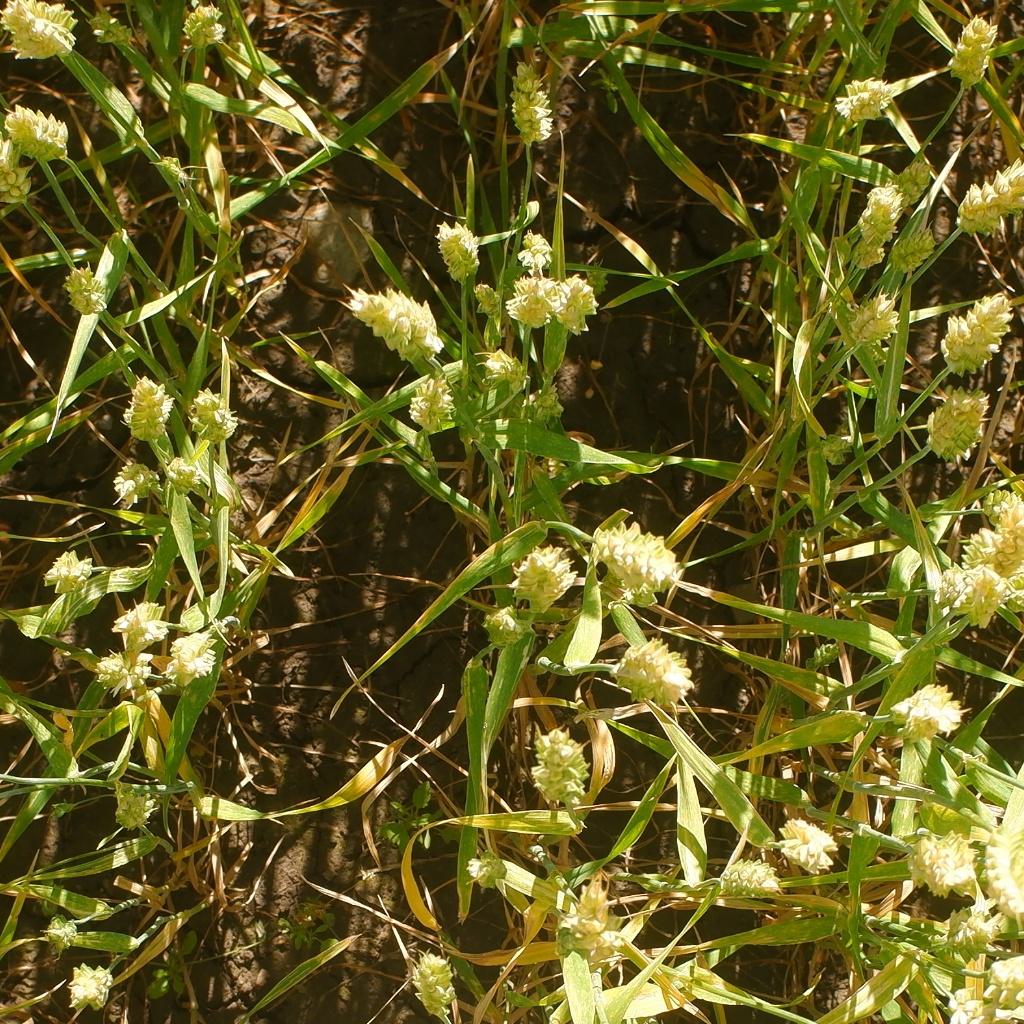
Country: Norway
Location: NMBU
Wheat development stage: Ripening